Church of the Most Holy Trinity, Veseli

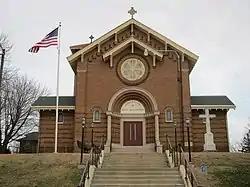

The Church of the Most Holy Trinity in Veseli, Minnesota (an unincorporated community in Wheatland Township, Minnesota) is a Catholic church designed by Clarence H. Johnston, Sr. Johnston designed a large number buildings for state institutions in Minnesota, such as the Minnesota State Academy for the Deaf, the University of Minnesota, the former Minnesota Historical Society building, and many others, but churches were not common in his architectural practice.